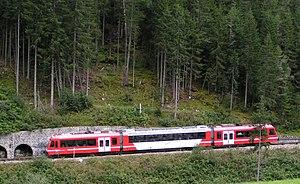
Automotrice Z 850 entre Vallorcine et le Châtelard
Les Z 850 sont des rames automotrices articulées de type Stadler SPATZ mises en service entre 2006 et 2008 sur la ligne Saint-Gervais - Vallorcine. Elles sont venues remplacer les anciennes Z 600 pour tous les services commerciaux.
La ligne de Saint-Gervais-les-Bains-Le Fayet à Vallorcine (frontière) est une ligne de chemin de fer française à voie unique et à écartement métrique électrifiée de 36,9 km. Elle relie la gare de Saint-Gervais-les-Bains-Le Fayet à la frontière suisse près de Vallorcine.